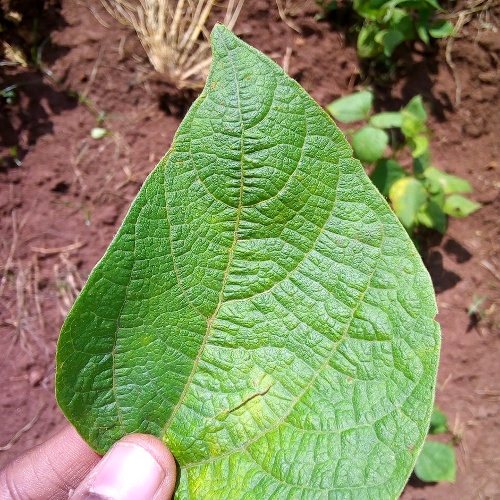
Leaf condition: healthy